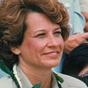
Age: 55